Sindhuja Rajaraman

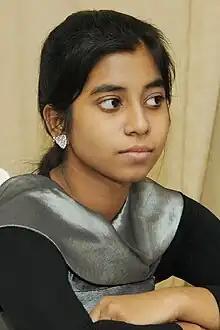
FicciFlo, Women Entrepreneurs Meet 21 June 2012 at Hyatt Regency, Chennai

Sindhuja Rajamaran is an Indian animator and businesswoman. She became India's youngest CEO and 2D animator at the age of 14. She is reported to hold a Guinness World Record for becoming the youngest CEO in India of a Chennai-based animation company called Seppan, which was founded in October 2010 and had ten employees in 2014.